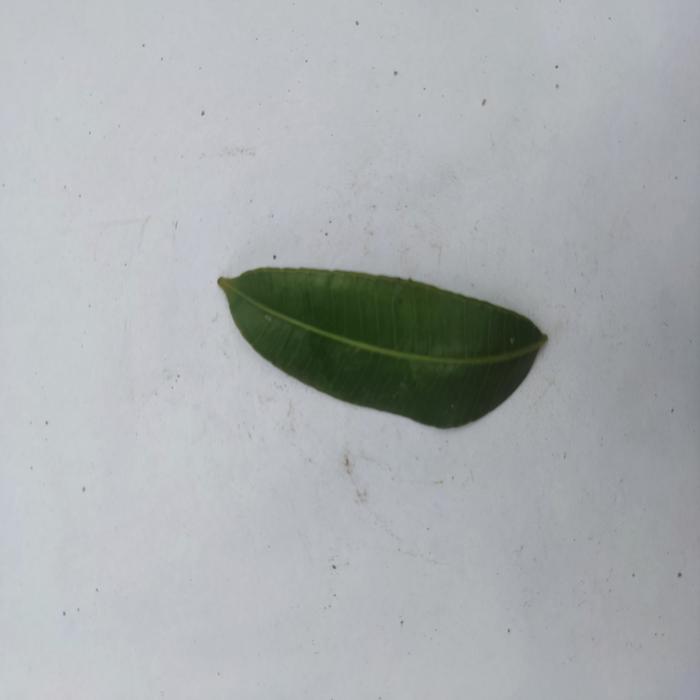
Crop: Hog Plum
Leaf condition: Heathy_Leaf